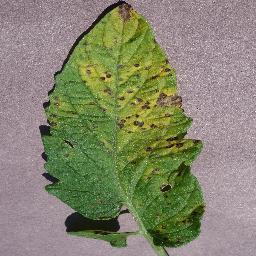
Label: Tomato___Septoria_leaf_spot